Narsarsuaq Airport

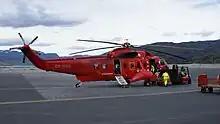
Air Greenland served all primary heliports in southern Greenland with a Sikorsky S-61N helicopter until the mid 2010s.

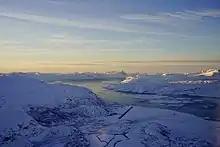
Looking southwest over Narsarsuaq Airport and Tunugdliafik (Eriks Fjord) in November 2020

Civil air traffic began in 1949 with Douglas DC-4 propliners operated by Scandinavian Airlines System (SAS) and Icelandair. US and Denmark signed "The Agreement related to the defense of Greenland" on 27 April 1951, with both countries agreeing to share the Bluie West One airbase. In 1952, the Danish Air Force stationed "Airgroup West" with a PBY Catalina at the airport.